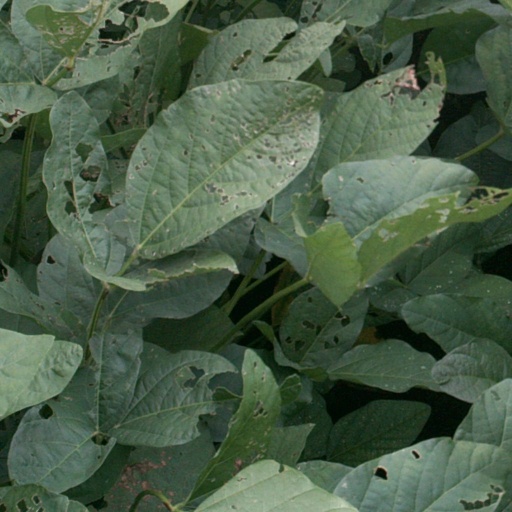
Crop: soybean